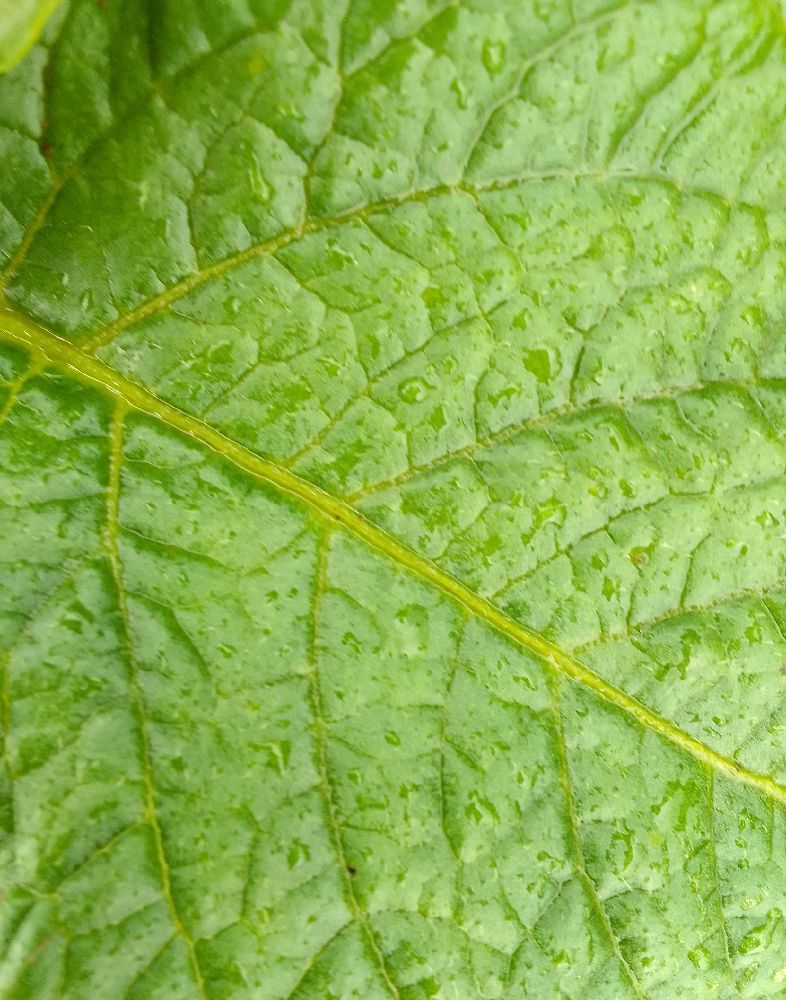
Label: Healthy